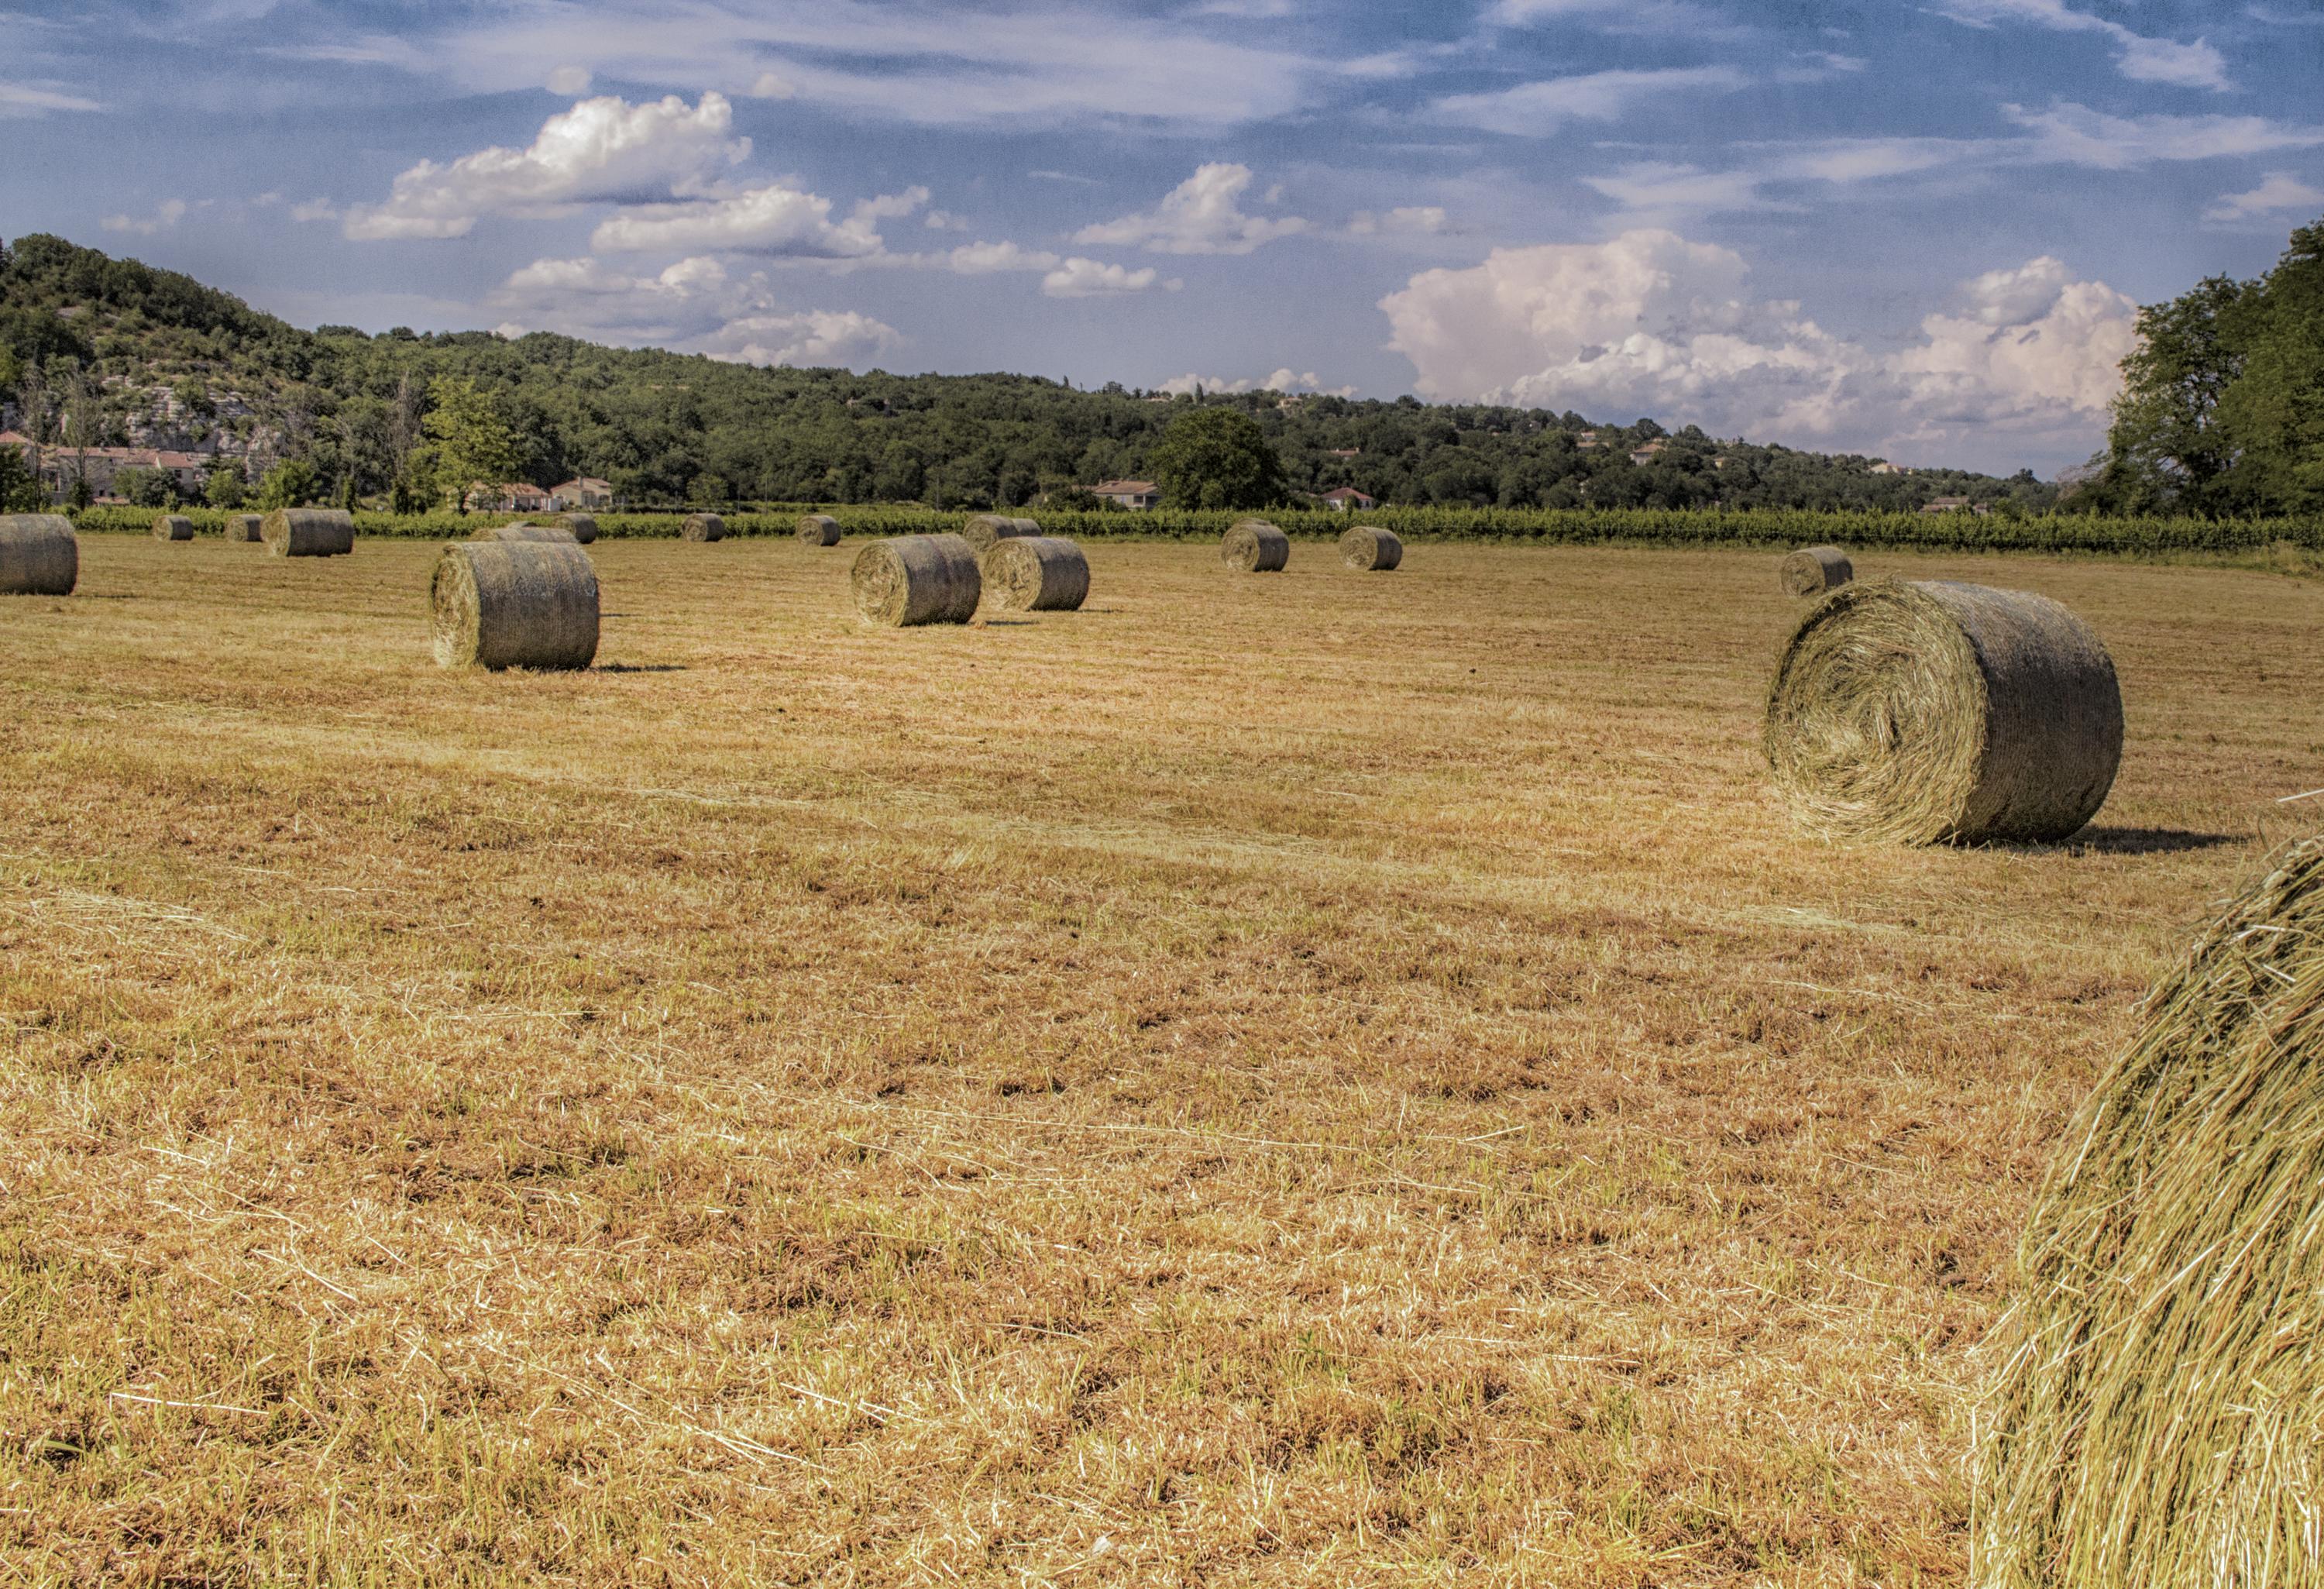
landscape, plant, hay, field, farm, prairie, europe, harvest, crop, pasture, scenery, soil, nikon, agriculture, plain, paysage, grassland, straw, srnit, paisible, scene, champs, nikkor, quiet, tranquilit, calme, ecosystem, curuyann, serein, paeceful, rural area, grass family